Russian cruiser Rossia

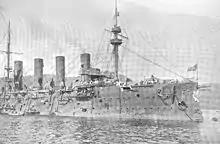
"Rossia"s right side after the Battle off Ulsan; note the holes in the ship

Admiral Jessen turned to the northeast when he spotted the Japanese at 5:00 a.m. and they followed suit, albeit on a slightly converging course. Both sides opened fire around 05:23 at a range of . The Japanese ships concentrated their fire on "Rurik", the rear ship of the Russian formation. She was hit fairly quickly and began to fall astern of the other two ships. Admiral Jessen turned southeast in an attempt to open the range, but this blinded the Russian gunners and prevented any of their broadside guns from bearing on the Japanese. About 06:00 Admiral Jessen turned 180° to starboard in an attempt to reach the Korean coast and to allow "Rurik" to rejoin the squadron. Admiral Kamimura followed suit around 06:10, but turned to port, which opened the range between the squadrons. "Azuma" developed engine problems around this time so the Japanese squadron slowed to conform with her best speed. Firing recommenced at 06:24 and "Rurik" was hit three times in the stern, flooding her steering compartment so that she had to be steered with her engines. Her speed continued to decrease, further exposing her to Japanese fire, and her steering jammed to port around 06:40.